Nicolaus Gercken Family Foundation

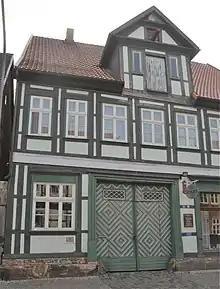
Headquarters of the foundation, Gr. St. Ilsen Str. 22, Salzwedel, Germany

The Nicolaus Gercken foundation was initiated in 1607 in the era of German late renaissance humanism by the will of the founder, Nicolaus Gercken. The founder and his wife Margaretha had no children. They donated their heritage to support the academic education of all descendants of Nicolaus' like-named grandfather. Since the year 1648 to this day the foundation grants a stipend to each registered family member pursuing academic study. The foundation has registered over 8 000 members since its inception in 1610, the year of the founder's passing. She grew through donations but was set back by the wars on German soil, beginning with the Thirty Years' War, (1618 - 1648), the expansion of Prussia, the Seven Year War (1756 - 1763), the Napoleonic Wars (1803 - 1815), the two world wars (1914 - 1918 and 1939 - 1945) and the confiscations of the two totalitarian states on German soil (1933 - 1945 and 1949 - 1989). The foundation started disbursing stipends after the Thirty Years' War ended with the signing of the Westphalian Peace Treaties in 1648. The Westphalian peace marks the beginning of today's political order in continental Europe and serves as a model for world order writ large to this day.